Hotel Continental Saigon

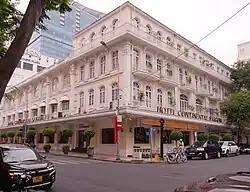
Hotel Continental Saigon in 2023

The Hôtel Continental, or also known as Khách sạn Hoàn Cầu in Vietnamese, is a hotel in District 1, the central district of Ho Chi Minh City, Vietnam. The hotel is located at the corner of Đồng Khởi Street and Lam Sơn Square, by the Saigon Municipal Theatre. It was built in 1880 during the French colonial period and named after the Hôtel Continental in Paris. The hotel has undergone refurbishments over the years, while still maintaining the essence of its original architecture and style. The hotel is owned by the state-owned Saigon Tourist.